Girl from Havana

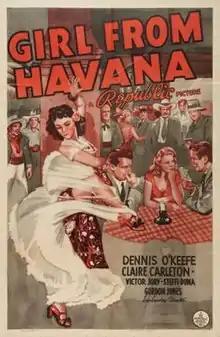
Theatrical release poster

Girl from Havana is a 1940 American drama film directed by Lew Landers and written by Malcolm Stuart Boylan and Karl Brown. The film stars Dennis O'Keefe, Claire Carleton, Victor Jory, Steffi Duna, Gordon Jones and Bradley Page. The film was released on September 11, 1940, by Republic Pictures.